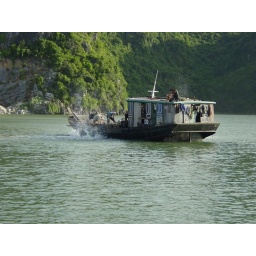
These people silply race the groound by throwing stones to the water to build a pear